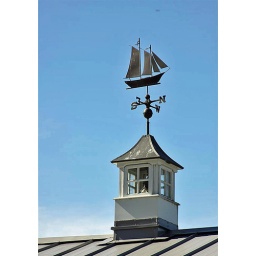
Click for more - A couple of tops of boat stalls on the lake in Mount Dora.